Akram al-Hourani

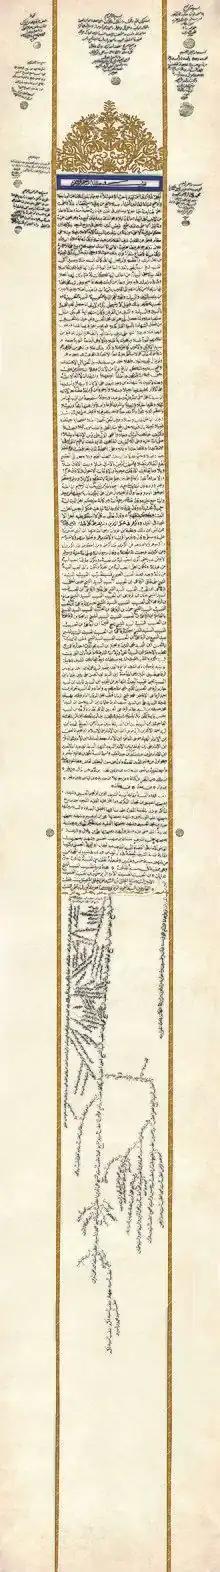
A digital reconstruction of Al-Hourani family tree, the original document is created back in 1519 and displayed in the National Museum of Hama. The tree is partially updated in 2022.

In 1950 Al-Hourani renamed his party the Arab Socialist Party; at that point, Batatu states, "it counted no fewer than 10,000 members and was able to attract as many as 40,000 people from the countryside when in the same year it convoked at Aleppo the first peasant congress in Syrian history."